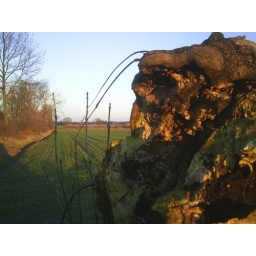
Crashed by lightning wasn't really clear, I found some broken glass around the tree body....